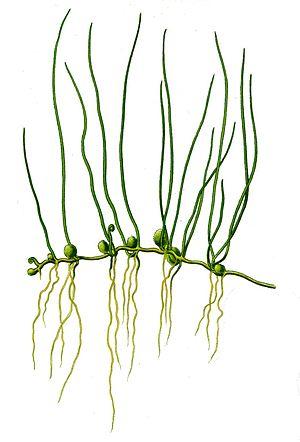
L'espèce Pilularia globulifera, appelée pilulaire ou parfois boulette d'eau ou encore pilulaire à globules, est une fougère filamenteuse aquatique vivace de la famille des Marsileaceae. Elle est caractérisée par des sporocarpes globuleux contenant les sporanges. Elle est protégée sur tout le territoire français - Annexes I et II.
Dans le domaine de la botanique et de la mycologie, chez les espèces qui en produisent, on nomme sporocarpe la structure qui enveloppe et protège les spores regroupées en sores.